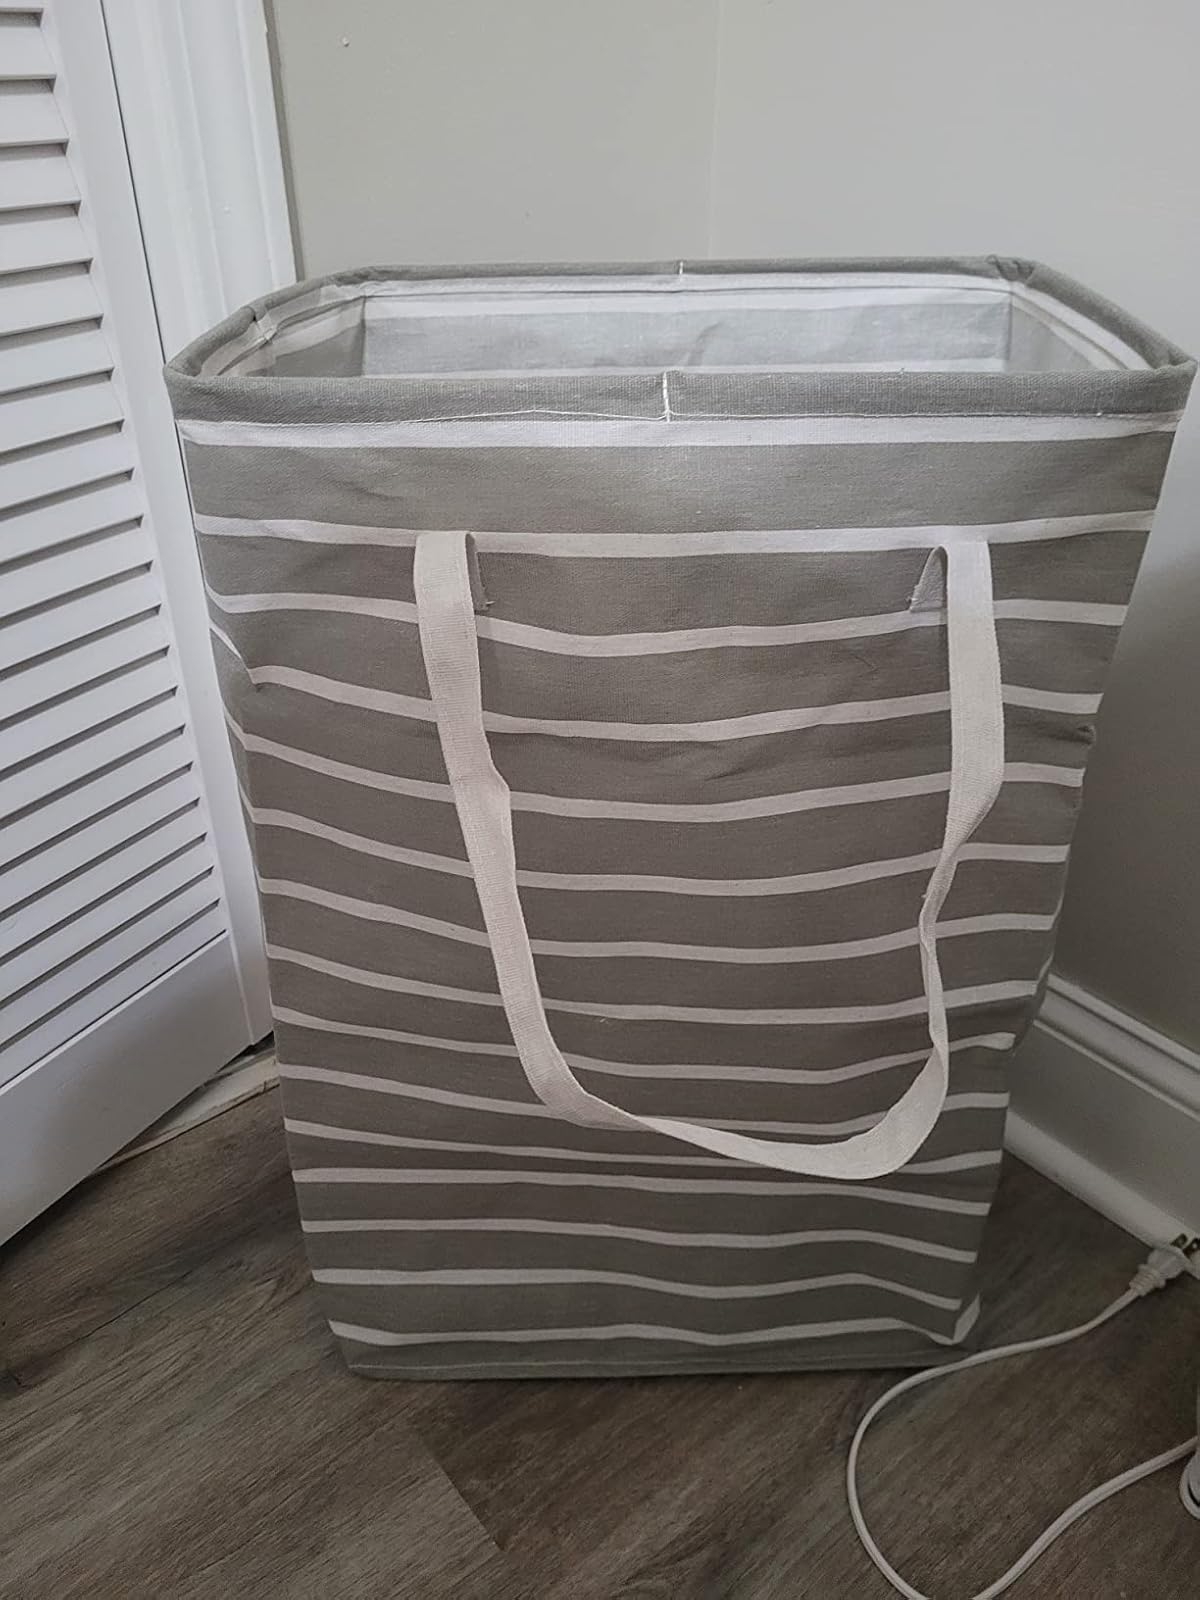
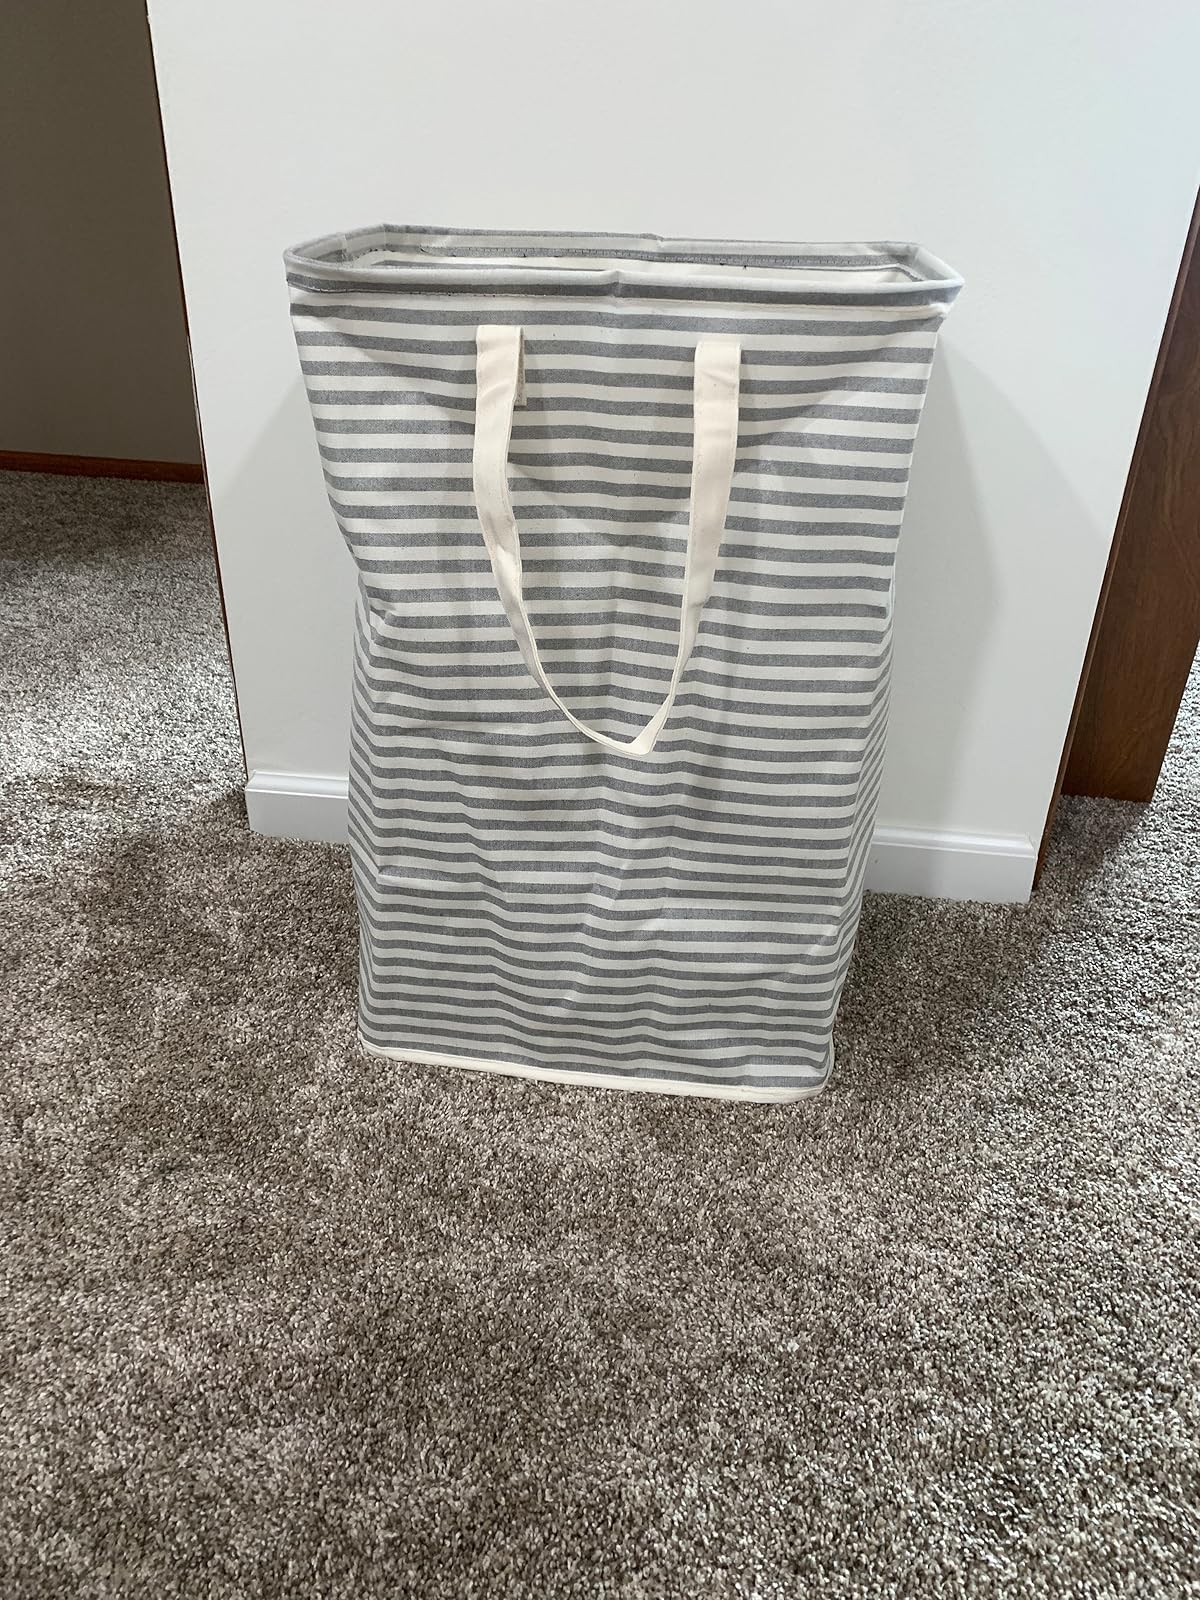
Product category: items_hamper
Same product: no